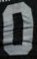
Number: 0